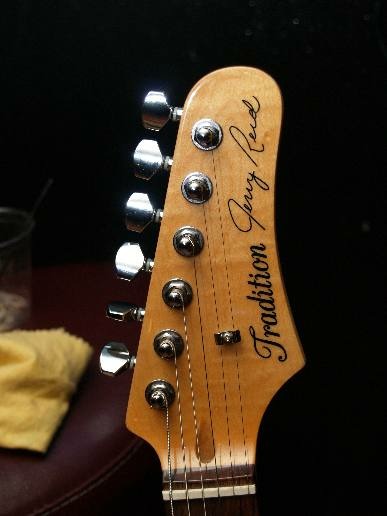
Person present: No